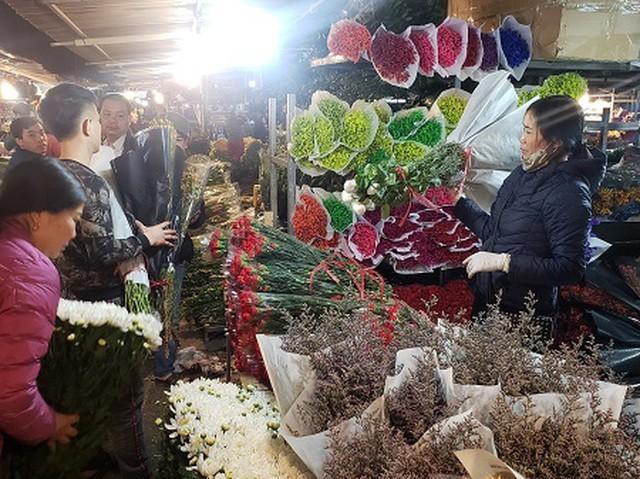
có nhiều người đang đứng trước những quầy hàng hoa